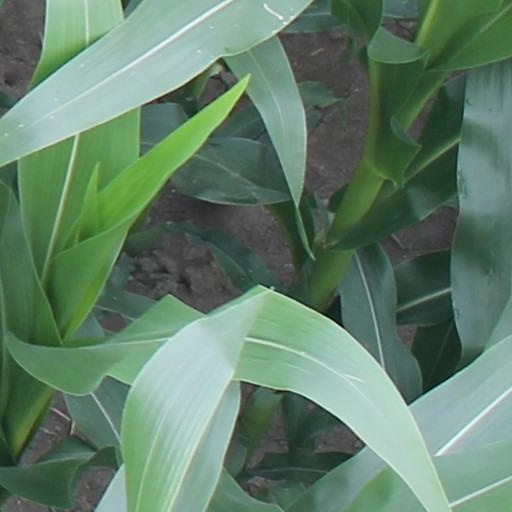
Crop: maize; corn